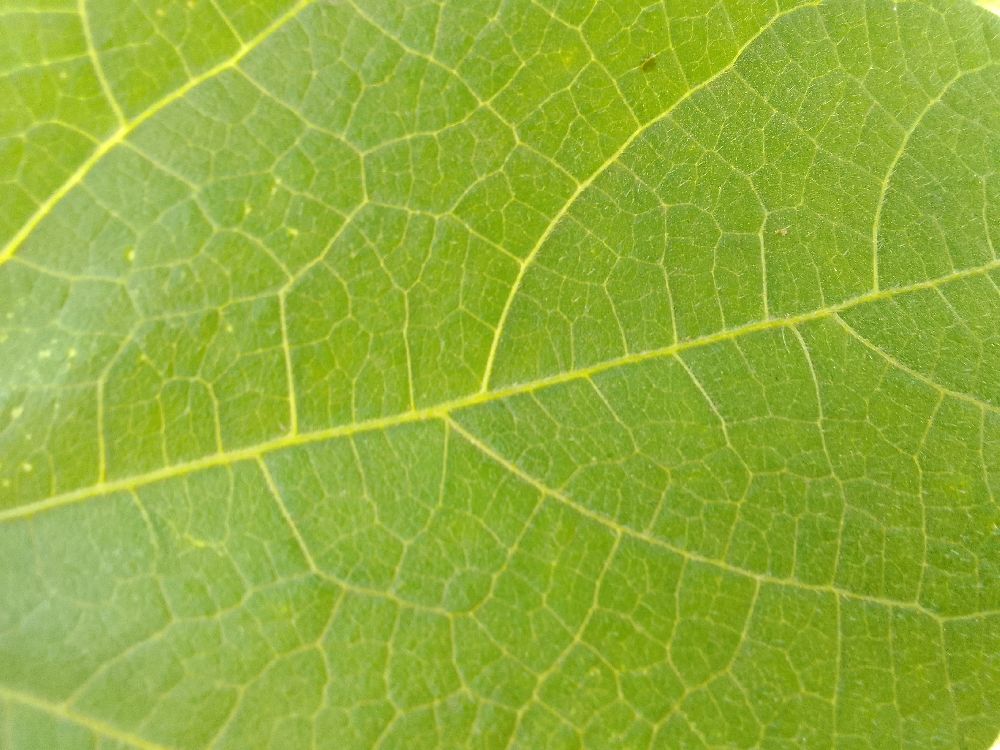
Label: healthy